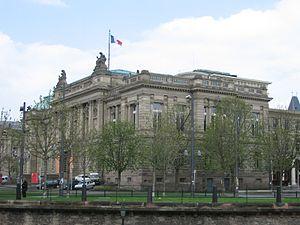
La décentralisation théâtrale, également appelée décentralisation dramatique, est une politique culturelle française, initiée sous la Quatrième République, visant à développer la production et la diffusion théâtrale dans les régions.